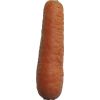
Label: Carrot 1